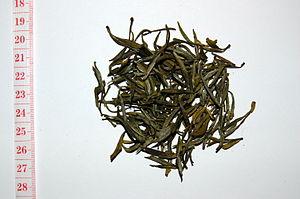
Le Huángshān máofēng est un thé vert de l'Anhui en Chine. Il est récolté une fois par an, au printemps.